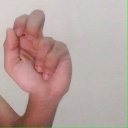
अक्षर: ढ